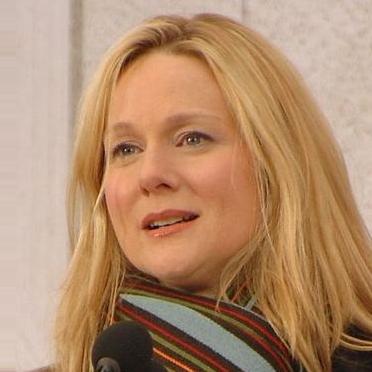
Age: 44